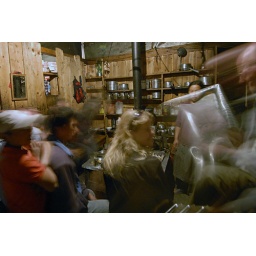
We ended up sitting in the kitchen of a restaurant singing and playing guitar, I'm the blur on the right playing spoons.